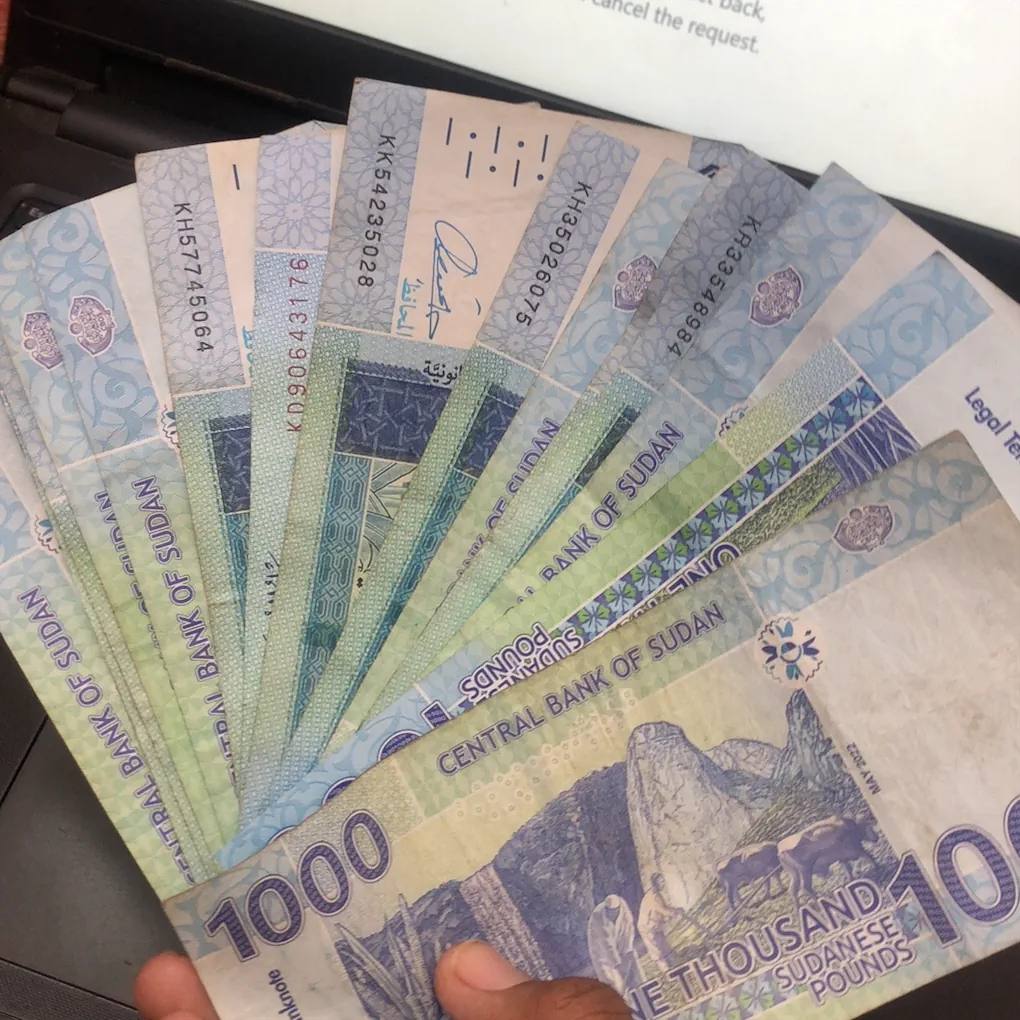
الوصف بالفصحى: عملات سودانية ورقية
الوصف بالعامية السودانية: قروش سودانية
التصنيف: Local Culture & Objects